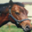
Label: horse